Battle of San Marcial

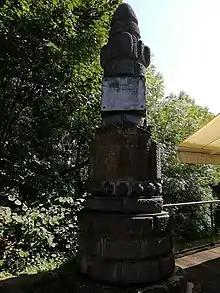
Monolith that recalls the battle of San Marcial

Cadoux sent for assistance from a brigade of the Light Division that was camped a mile away. Incredibly, Major General Skerrett refused to send help. Instead, he ordered Cadoux to withdraw. The captain refused to obey and held his post against repeated attacks. At length, Skerrett repeated his order to withdraw. Cadoux, who had only lost his two sentries, reluctantly prepared to obey. However, it was now dawn, the rain had stopped and the gunpowder of the French was now dry. As the green-jackets abandoned the buildings, the French opened fire, killing Cadoux and 16 of his men and leaving many more wounded. Abandoning their artillery, the French filed over the now-undefended span to escape from the trap. Vandermaesen lay among the dead.